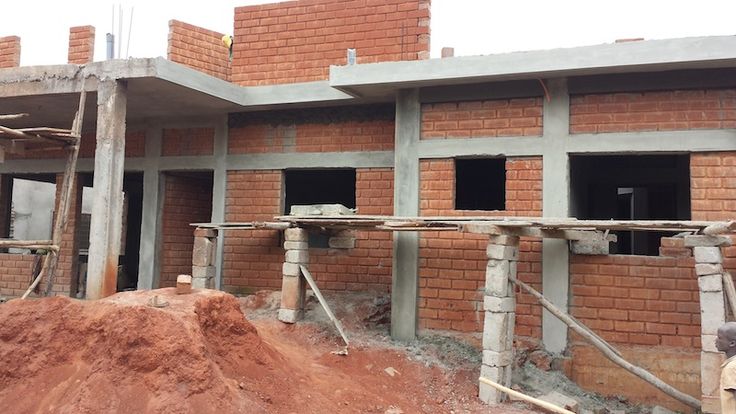
Nataal bii nag day wone ab tabax bu àggagul maanaam tabax bu ñuy mottali. Ay muul yu xonq lañ kay tabaxee . Am na beneen sax bu nu teg ci kaw moom lañii wax beneen etage bu ñuy teg ci kow dan koo tàmbali rekk suuf saa ngi nii , dink yeek Yeneen muul yi tée dink yi ngir mason bi mën a taxaw, taxaw ci kaw dink yi ngir mën a jot ci kaw.